Vedal

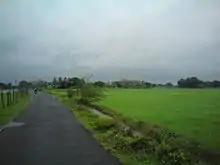
Vedal during Monsoon

Vedal is heavily dependent on monsoon rain and wells, and is therefore prone to droughts when the monsoons fail. The climate of the village ranges from dry sub-humid to semi-arid. The village has three distinct periods of rainfall: